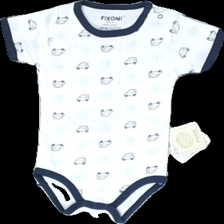
View: front
Type: T-shirt
Category: Children
Brand: Not in the list
Brand text on label: fixoni
Colors: White, Blue
Material: 100% cotton
Pattern: Other
Cut: Regular
Size: 68
Season: All
Damage location: bottom right
Damage 2 location: top center
Price range: <50
Recommended usage: Reuse
Description: vit kortärmad body med bilar över hela